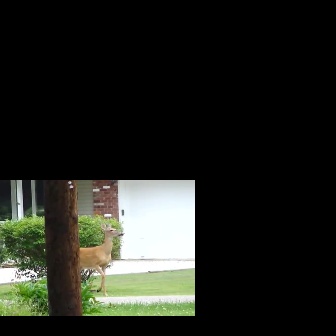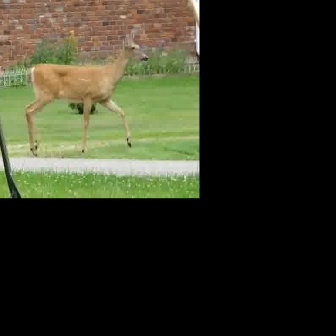
  Please identify the target specified by the bounding box [45,221,122,298] in the first image and locate it in the second image. Return the coordinates in [x_min,y_min,x_max,y_max] format.
Answer: [22,31,148,157]